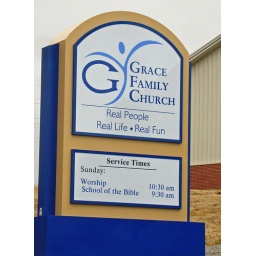
Bad ecclesiology = bad Christology: Annoying church sign seen on Hardy Road outside of Vinton in February 2008